E. K. Imbichi Bava

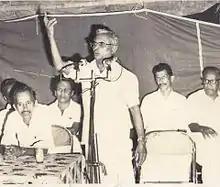
E. K. Imbichi Bava with E. M. S. and V. S. Achuthanandan

Ezhu Kudikkal Imbichi Bava (1917–1995) was an Indian politician and a leader of the Communist Party of India (Marxist) from the municipality of Ponnani. He was member of the Rajya Sabha and the Lok Sabha, both the houses of Parliament.